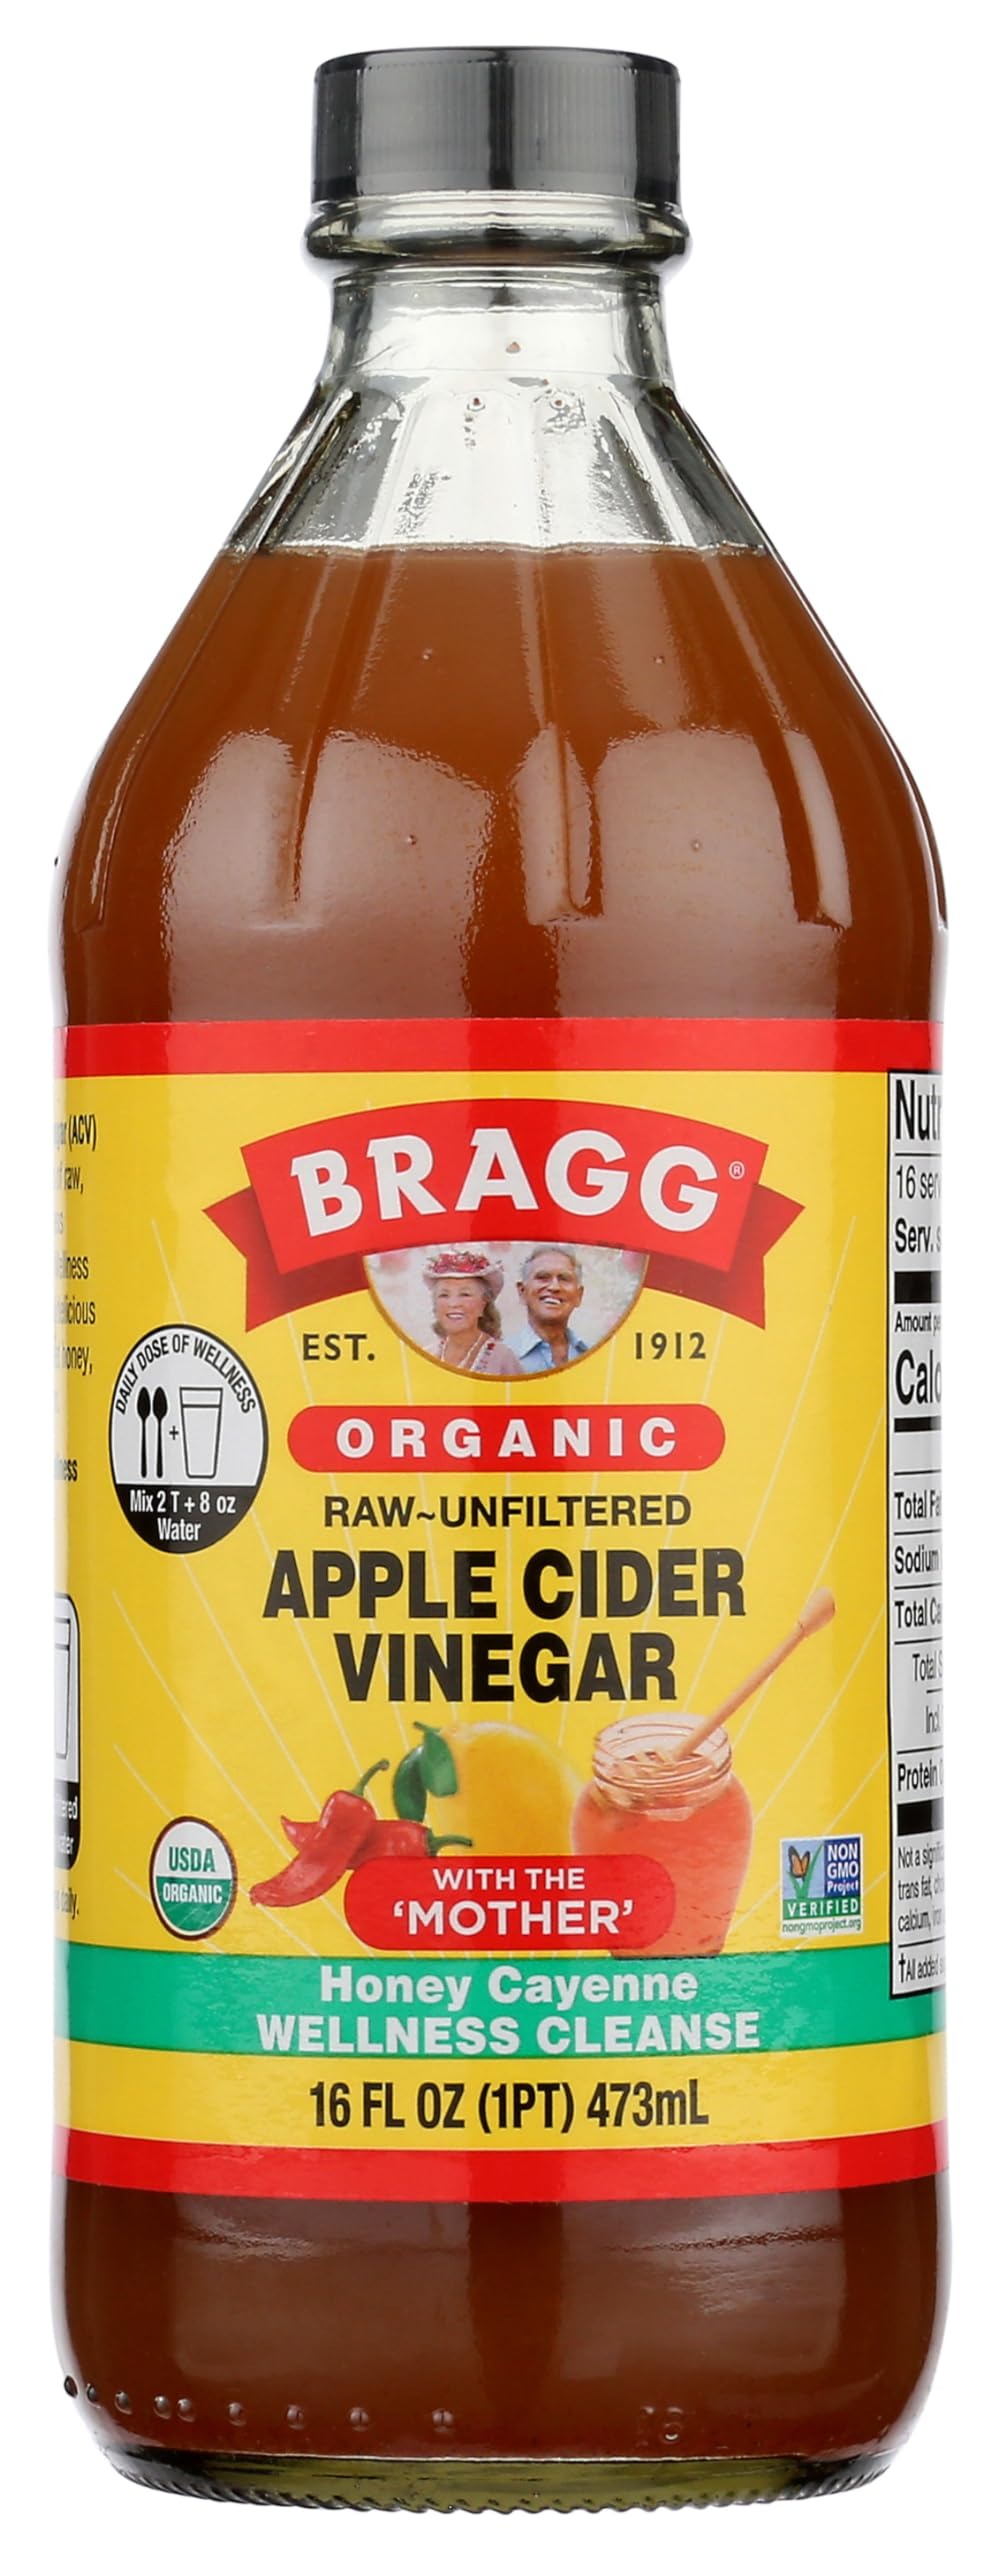
Item Name: Bragg Organic Apple Cider Vinegar Honey Cayenne Wellness Cleanse with the Mother - 16 fl oz - Raw and Unfiltered
Bullet Point 1: BRAGG ACV BLENDS: A spicy twist on the raw, unfiltered, unpasteurized, original daily dose of wellness, sourced from 100% organic apples and made with organic honey and cayenne
Bullet Point 2: ACV WITH MOTHER: Naturally fermented by the 'Mother'; Provides 750mg of acetic acid per serving
Bullet Point 3: DAILY DOSE OF WELLNESS: To easily incorporate ACV into your diet, add 2 tablespoons to 8oz of water
Bullet Point 4: GREAT FOR RECIPES: Enjoy in drink recipes, smoothies, salad dressings, sauces, slaws, and marinades
Bullet Point 5: MADE WITH ORGANIC APPLES: Produced with several varieties of organic apples; Never made with added color or processed sugars; Organic, Non-GMO Project Verified, and Kosher
Value: 16.0
Unit: Fl Oz

Price: 8.17